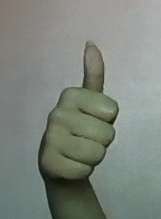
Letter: aleff